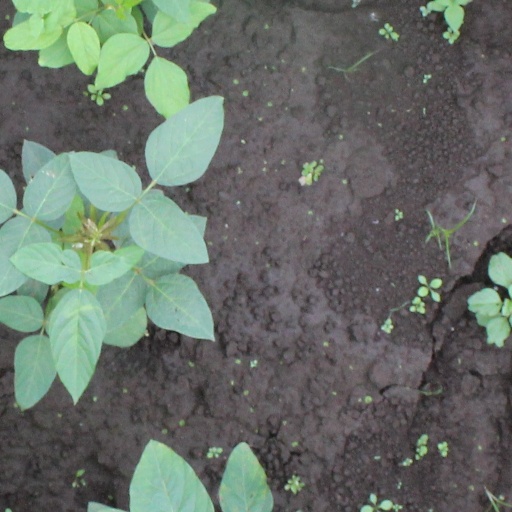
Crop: soybean